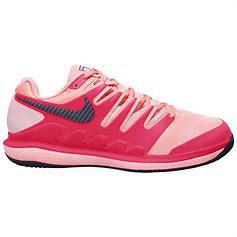
Brand: Nike
Model: Court Air Zoom Vapor X